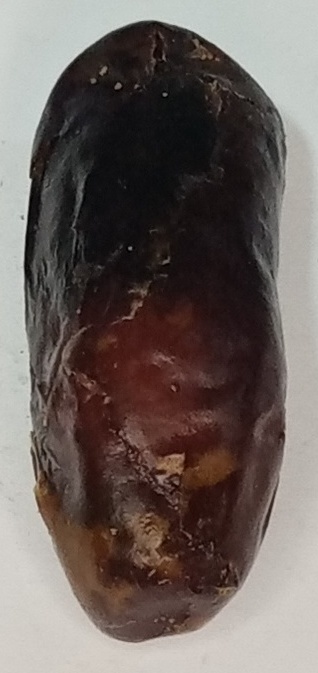
Variety: gajar
Size: large
Grade: grade-1